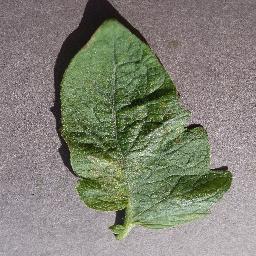
Label: Tomato___Spider_mites Two-spotted_spider_mite